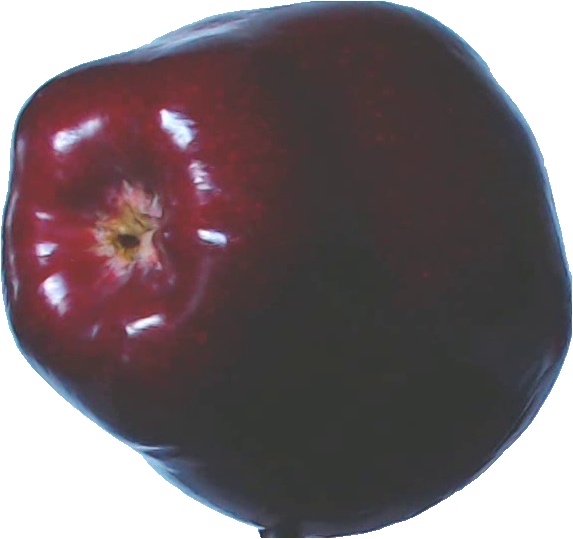
Label: apple_red_delicios_1